Daniel Henchman (publisher)

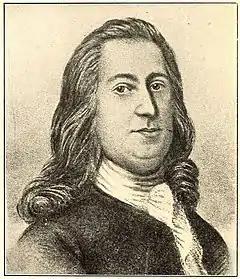

Daniel Henchman (January 21, 1689 – February 25, 1761) was a publisher and bookseller in 18th-century colonial Boston. Aside from his mainstay of publishing, printing, and bookselling, he was involved in a variety of mercantile pursuits. He was also very involved in Boston's civic matters and gave generously to the poor fund through his church. He was also an officer in the Boston militia regiment. Primarily through Henchman's efforts, the first paper mill to appear in New England was built in Massachusetts. Some historians consider Henchman to be the most prominent publisher and bookseller in pre-Revolutionary New England.